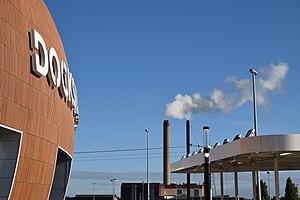
Docks Bruxsel est un centre commercial et de loisirs à Bruxelles du groupe Mestdagh situé à côté du canal et à l'ouest du pont Van praet. Ce centre est construit sur un ancien site industriel Godin dont il ne reste que le Familistère Godin. Le nom du projet était « Just Under The Sky », il a été renommé en le 17 octobre 2013 en « Docks Bruxsel ».